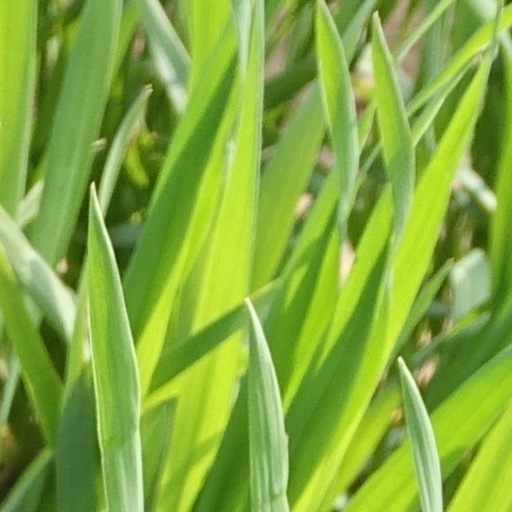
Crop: wheat